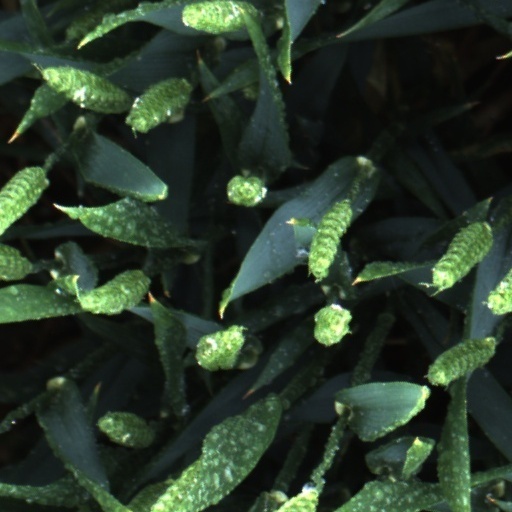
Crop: wheat